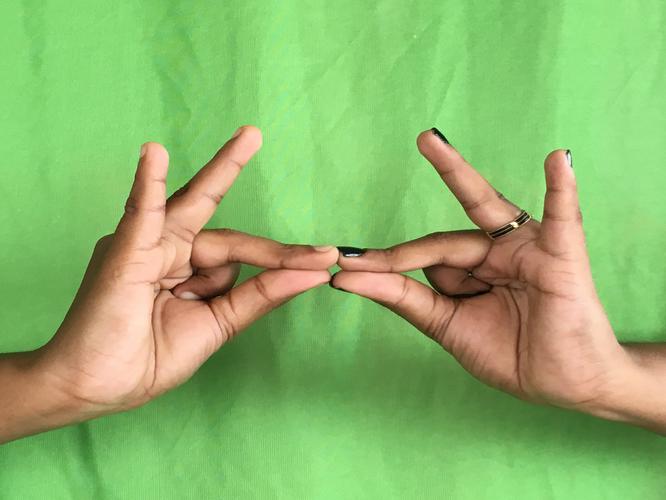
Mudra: Sakata
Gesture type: double_hand